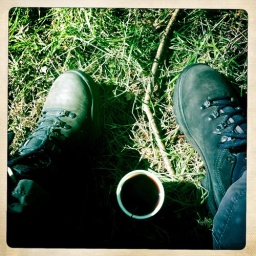
[28/50 cups of coffee] hot coffee in a plastic cup